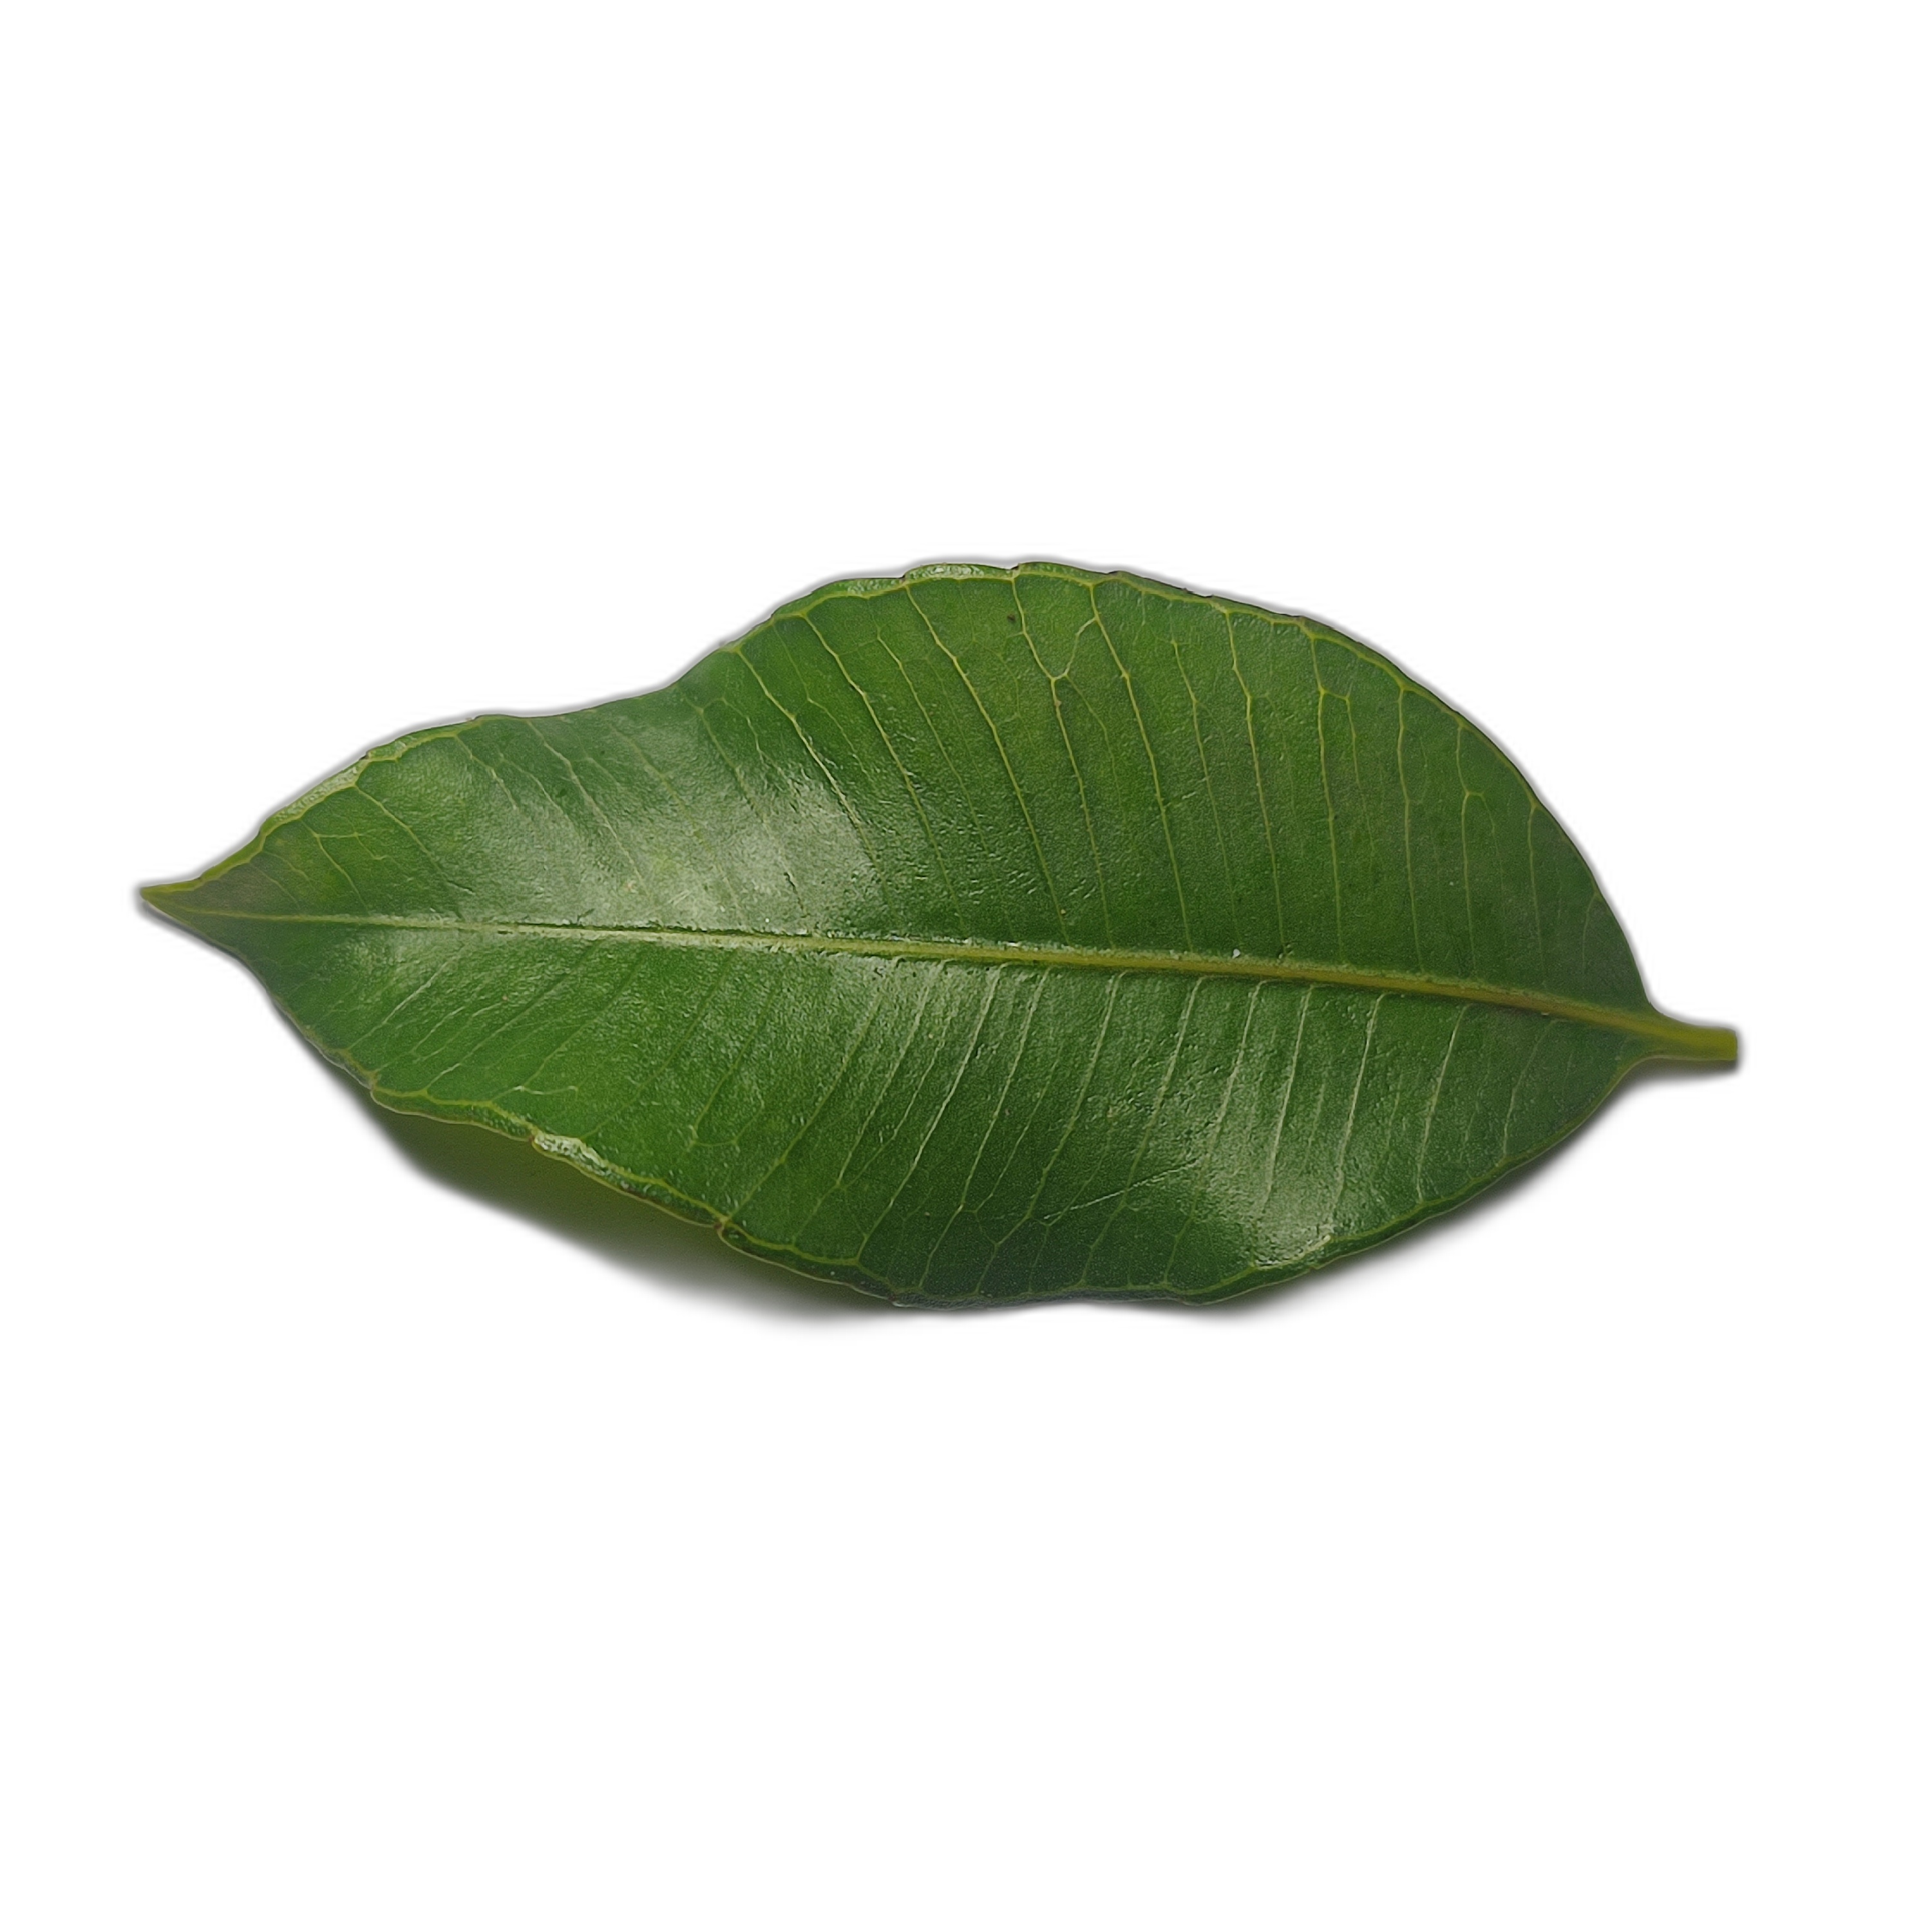
Label: healthy